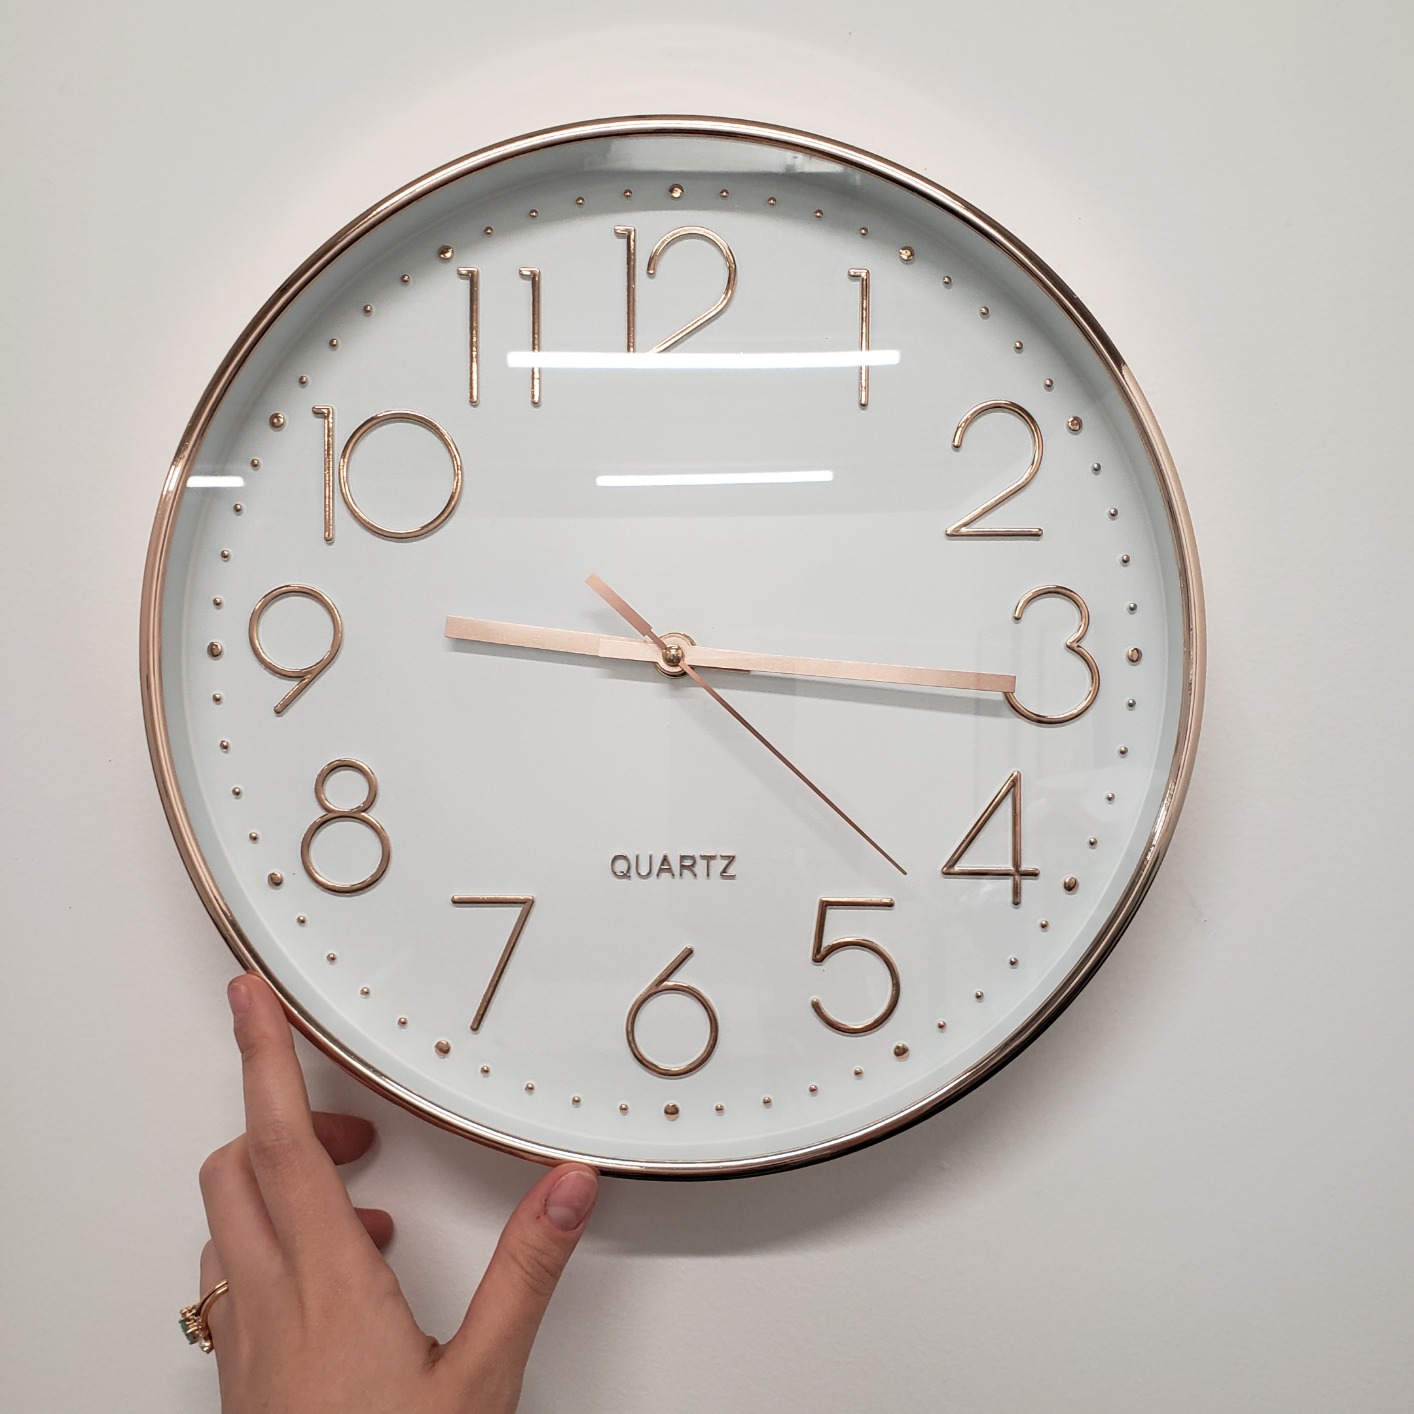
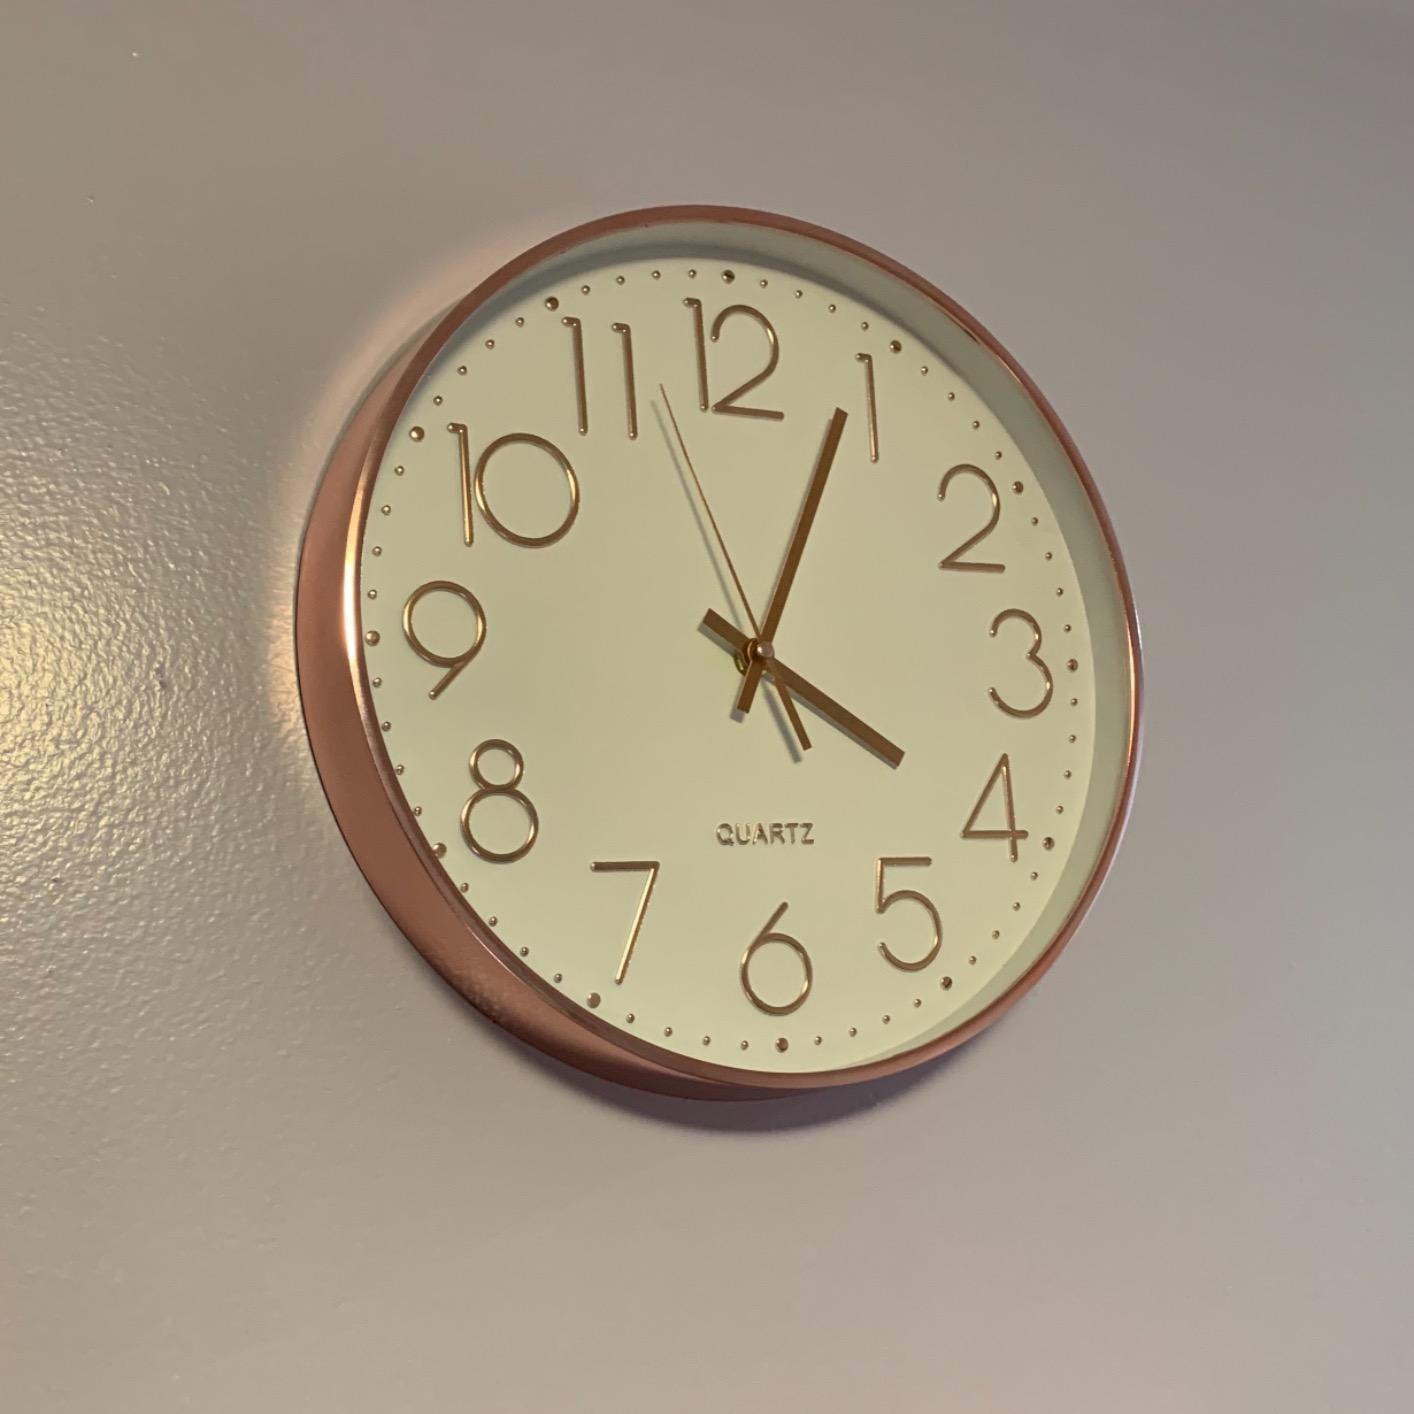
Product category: clock
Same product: yes